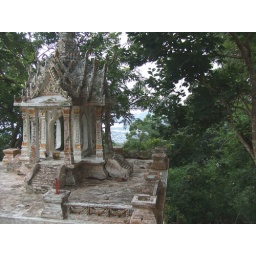
At the top of a hill overlooking the city and ocean in Phuket Town, Thailand.